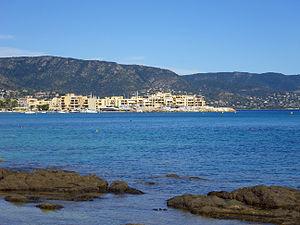
Le port de la Faviere a Bormes-les-Mimosas (Var, France) Polski: Bormes-les-Mimosas (departemant Var, Francja), port w dzielnicy La Faviere widziany od południa. W tle Massif des Maures